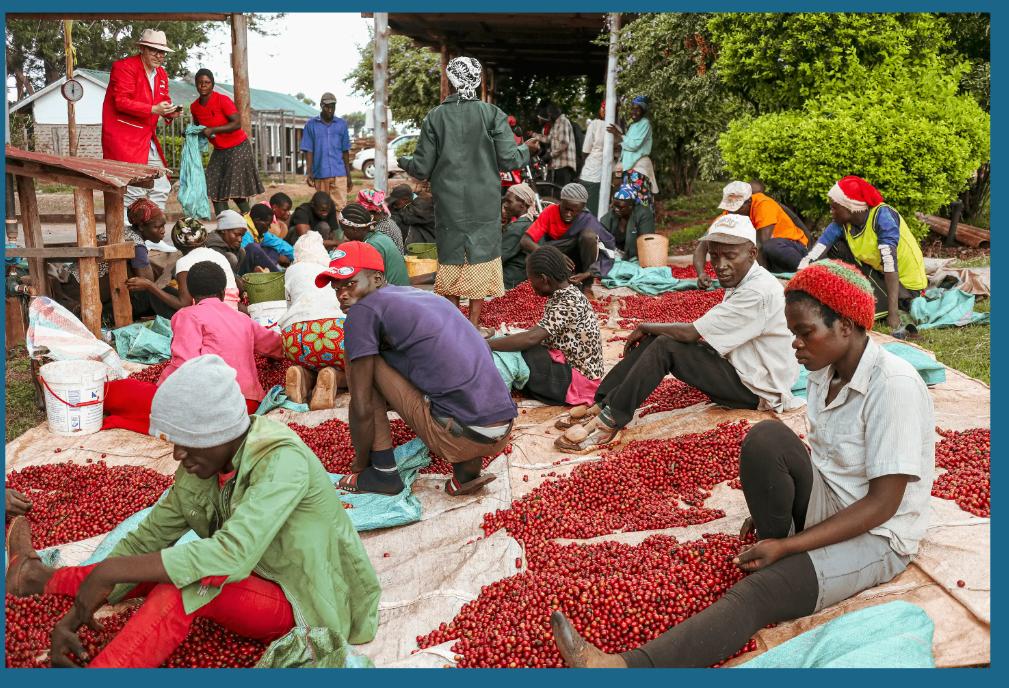
Kilimo cha biashara ambapo watu waliokaa kwenye turubai wanachambua kahawa, baadae hupelekwa kiwandani kutengeneza bidhaa mbalimbali kama vile soda, pia huwasaidia wakulima kujiingizia kipato.